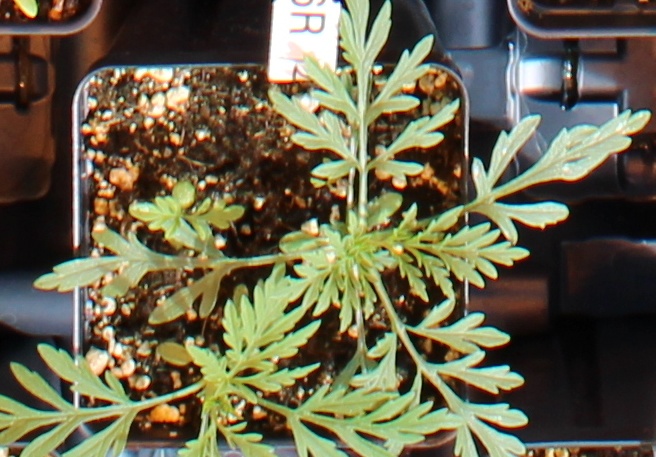
Label: Ragweed